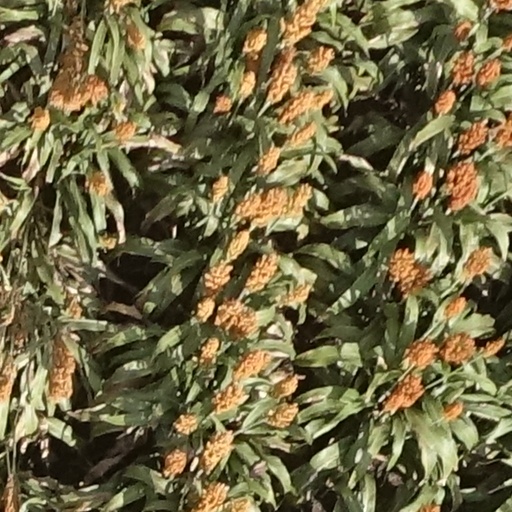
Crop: sorghum